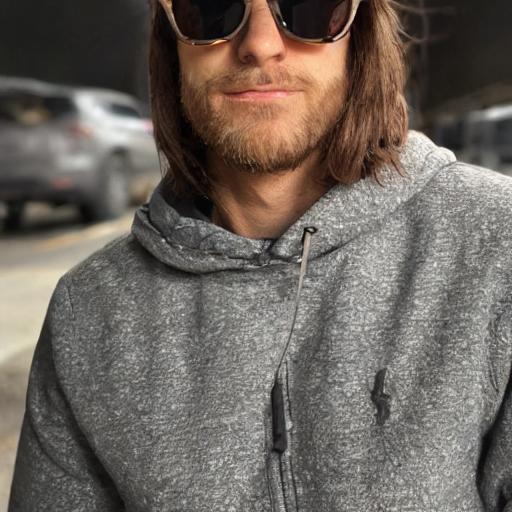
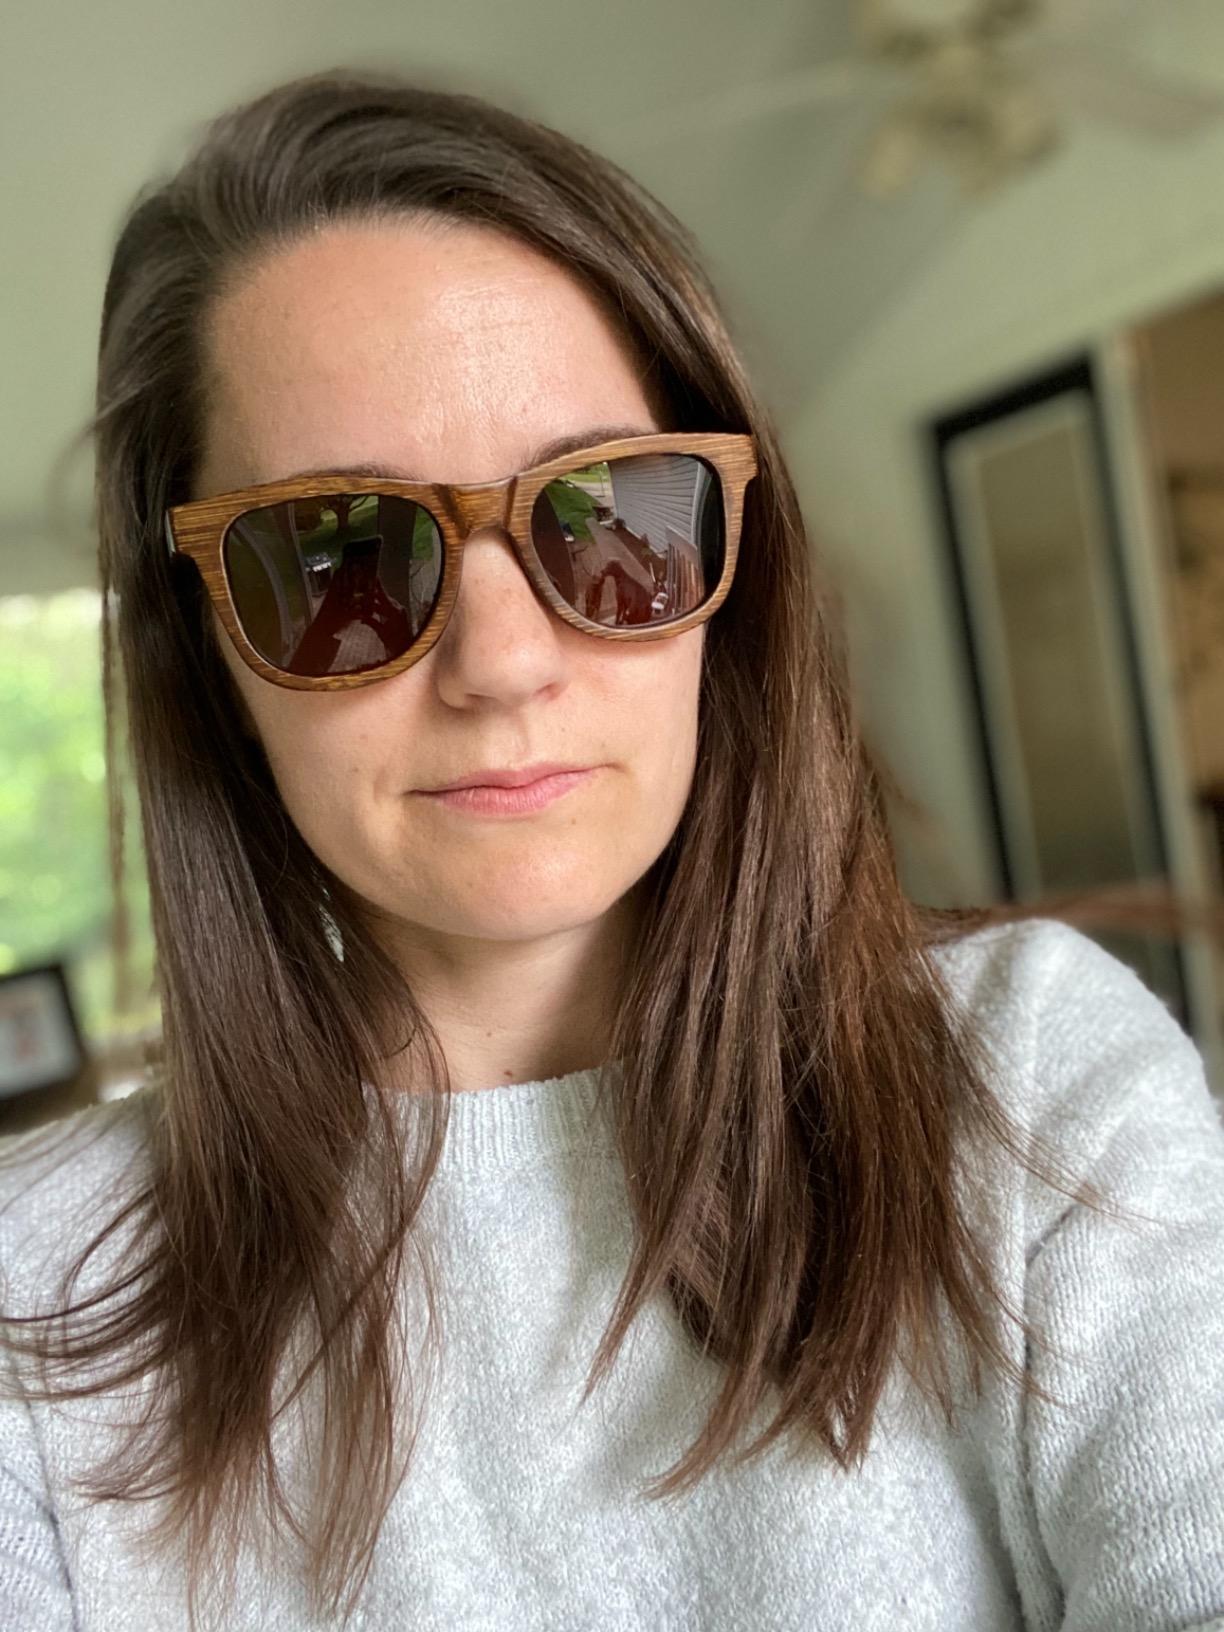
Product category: accessories_sunglasses
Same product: no